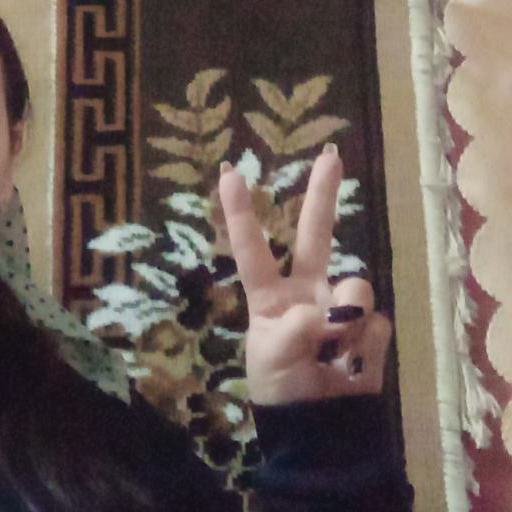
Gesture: peace